Ricky Ricardo Jr.

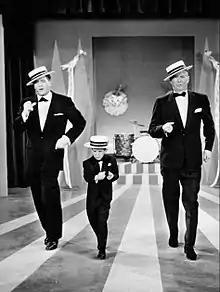
Little Ricky (center), flanked by his father Ricky Sr. (left) and Maurice Chevalier (right)

Enrique Alberto Ricardo IV, better known as Little Ricky, is a fictional character from the American television series "I Love Lucy" (1951–57, with Ricky Jr. becoming a part of the show as of his birth in 1953) and "The Lucy–Desi Comedy Hour" (1957–60). Little Ricky is the son of Lucy and Ricky Ricardo. Little Ricky lives with his parents in a New York brownstone apartment building, which is owned and run by his godparents. During the series' final season, the family moves to a suburban house in Westport, Connecticut.